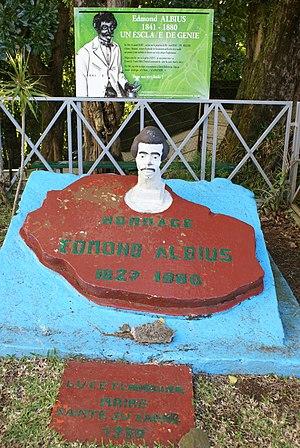
L'émouvant mais misérable unique momument de La Réunion dédié à Edmond Albius, le garçon qui découvrit la méthode de fécondation de la vanille, fit la fortune des négociants mais ne fut jamais récompensé.
Sainte-Suzanne est une commune française, située dans le département et la région de La Réunion.